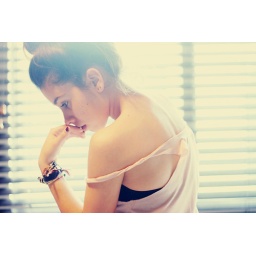
i walk barefoot where the water drowns the sand .more in comments